Star-Spangled Banner (flag)

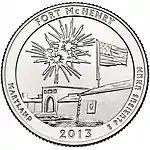
The fort and the banner depicted on a 25-cent quarter

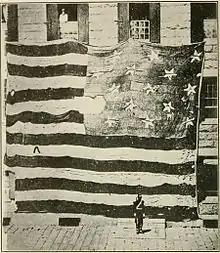
The flag photographed in 1873 in the Boston Navy Yard by George Henry Preble

On September 12, 1814, 5,000 British soldiers and a fleet of 19 ships attacked Baltimore. The bombardment turned to Fort McHenry on the morning of September 13, and continuous shelling occurred for 25 hours under heavy rain. When the British ships were unable to pass the fort and penetrate the harbor, the attack was ended.